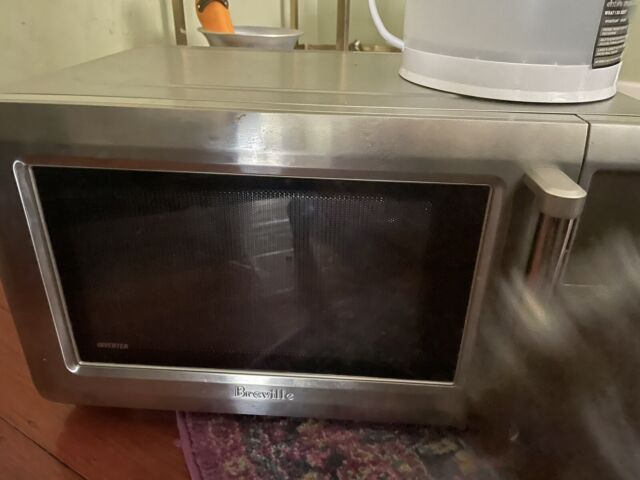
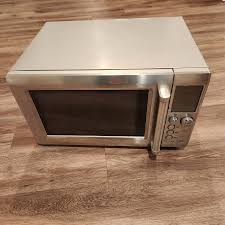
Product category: misc
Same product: yes